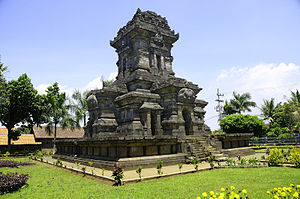
Singhasari / Etymologi
Candi Singosari nær Malang. Ifølge nogle historiske kilder er det gravstedet for den sidste hersker af kongeriget Singhasari.
Singhasari var et javanesisk hinduistisk og buddhistisk rige beliggende på det østlige Java mellem 1222 og 1292. Riget efterfulgte Kongeriget Kediri som det dominerende rige i det østlige Java. Kongerigets navn afspejles i Singosari distriktet i Malang regentskabet, der ligger flere kilometer nord for Malang by.